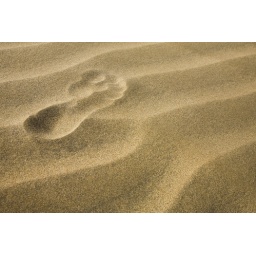
A single footprint in the golden sand desert